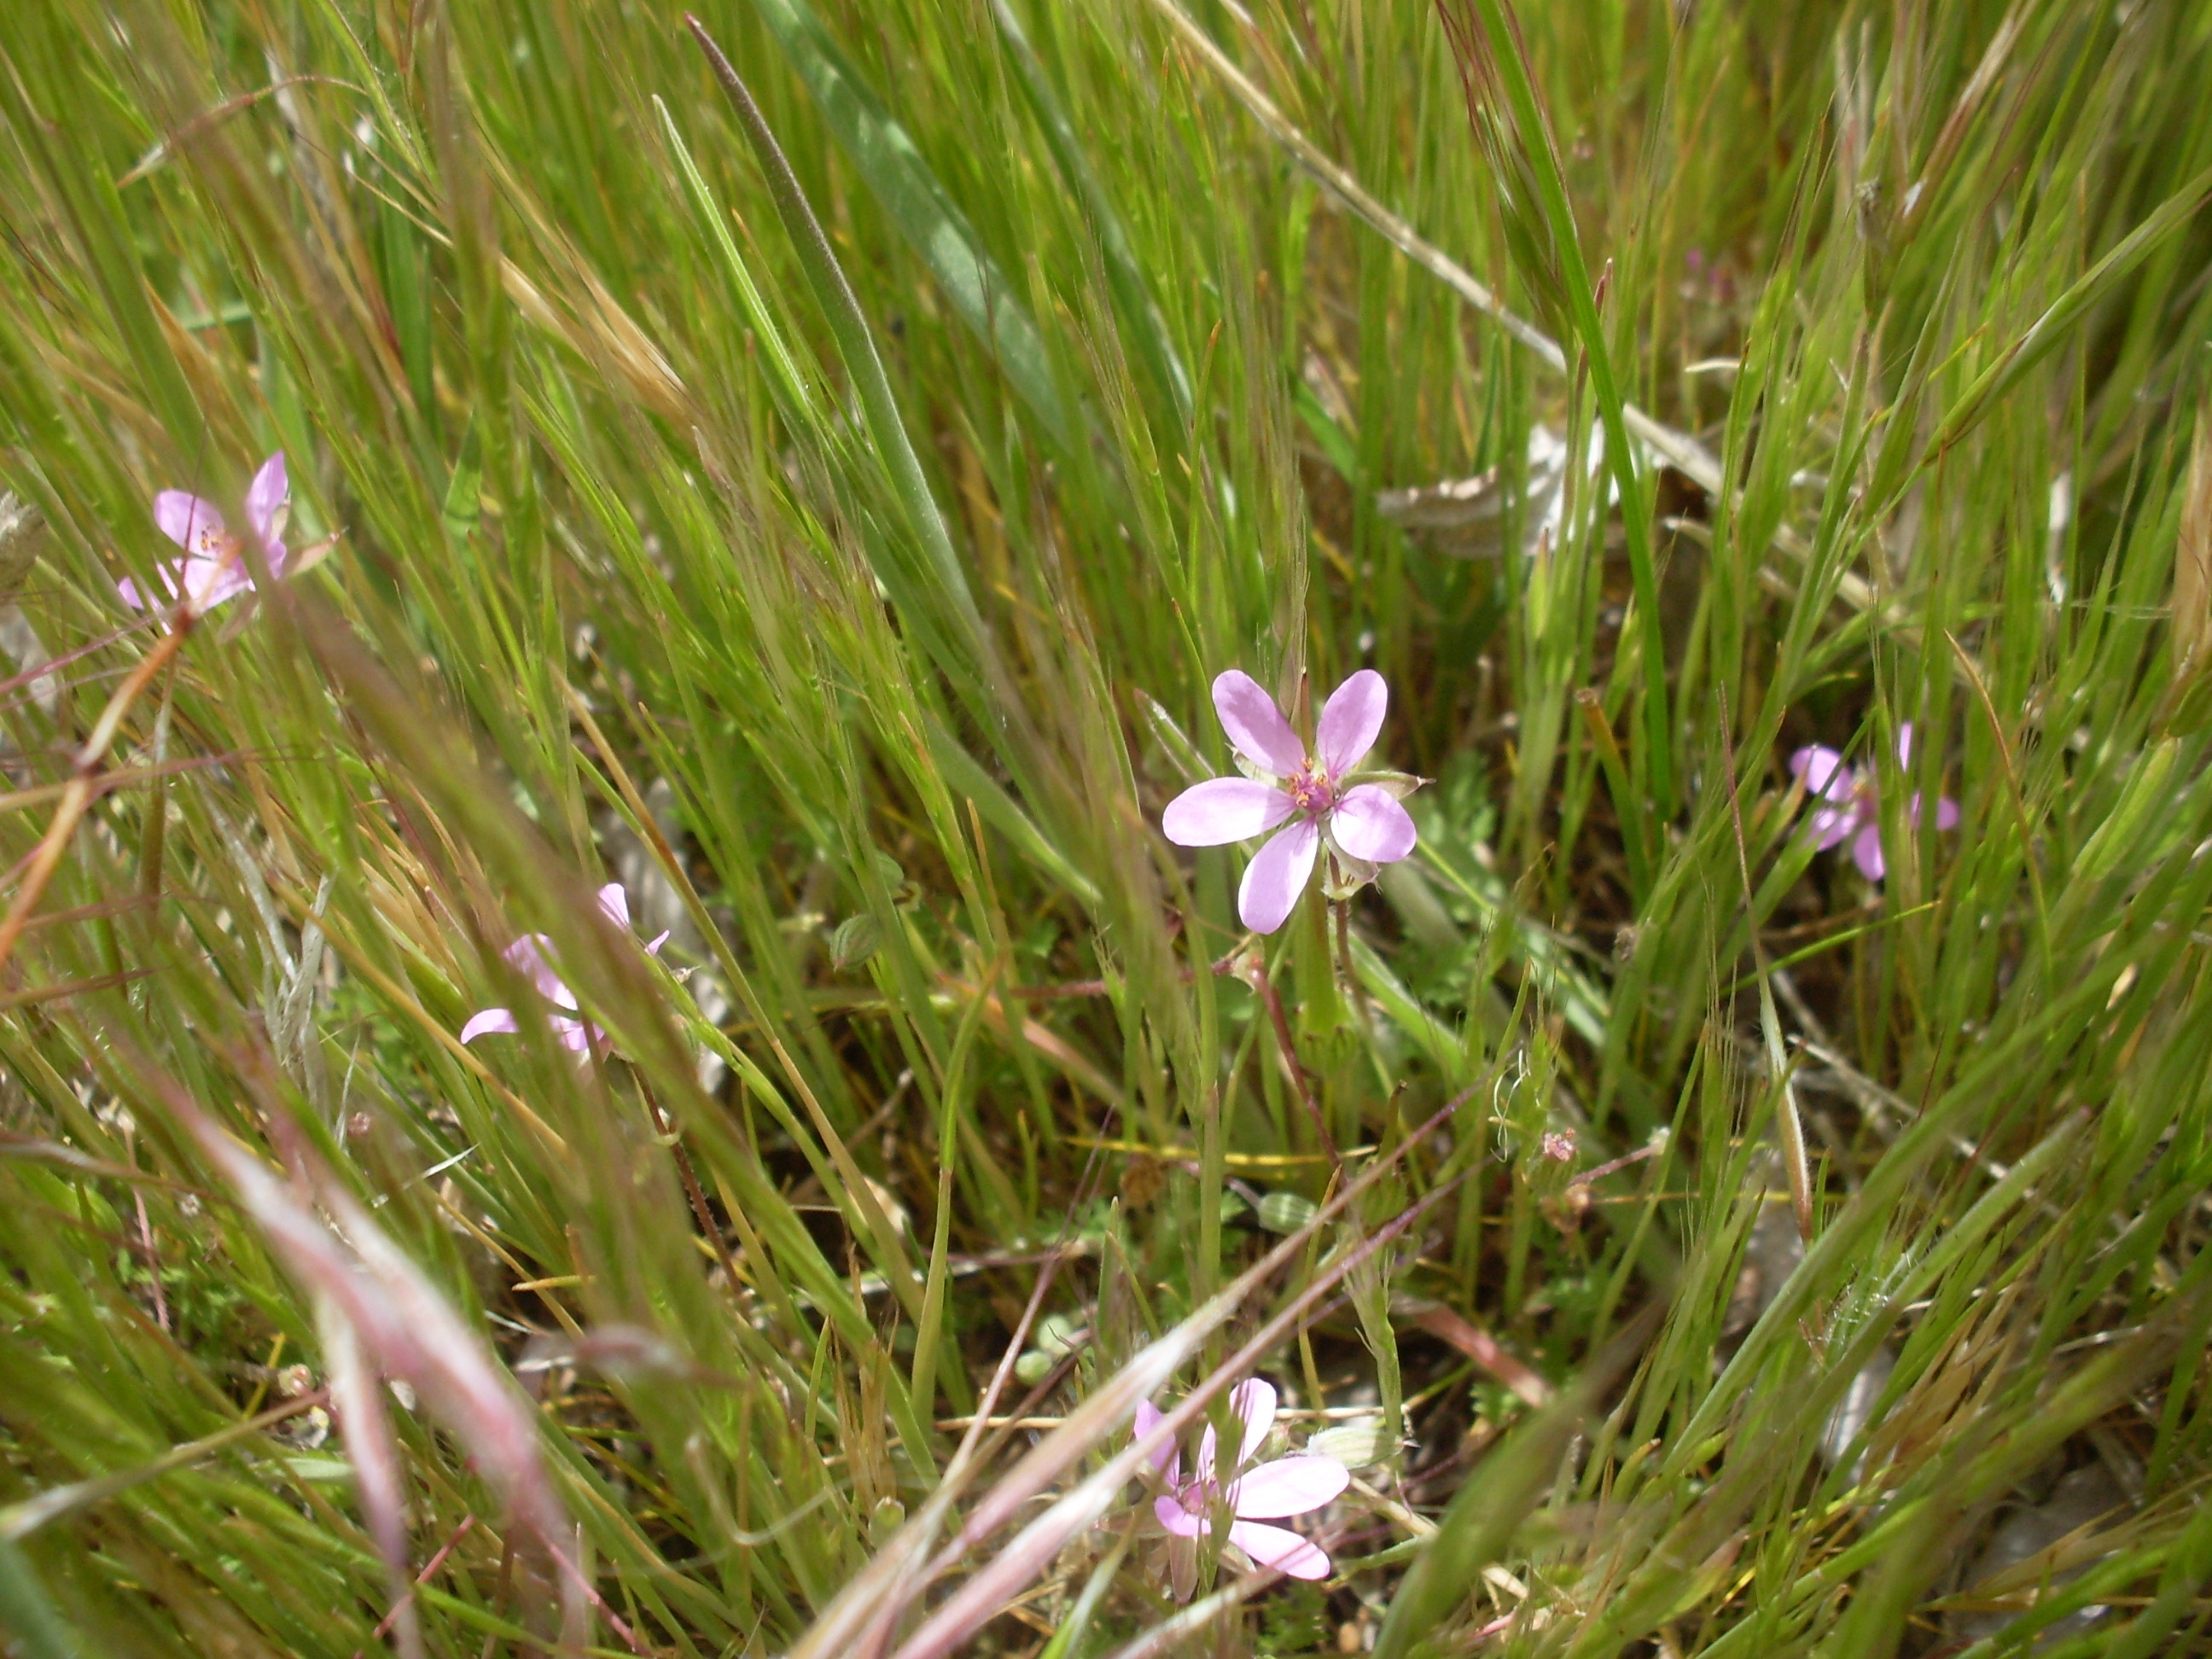
grass, plant, lawn, meadow, prairie, flower, herb, flora, wildflower, macro photography, flowering plant, grass family, land plant, pink family